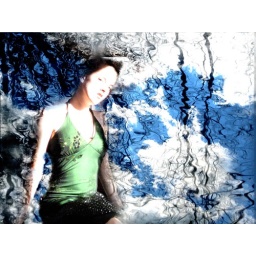
clouds in the water